Banten

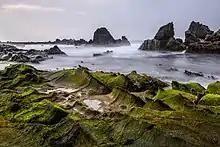
Sawarna Banten Green View, Lebak Regency

The Empire of Japan invaded the East Indies, expelling the Dutch, and occupied Banten in March 1942. During their three years of occupation, the Japanese built the Saketi–Bayah railway in southern Lebak to transport brown coal from the Bayah mines. The project involved a workforce of about 1,000 rōmusha (local forced labourers) and a few engineers and technicians (mainly Dutch), supervised by the Japanese. The rōmusha working in the mines were taken from Central and East Java, the railway rōmusha were primarily from Banten. The construction took 12 million human days over 14 months. Working conditions were harsh due to food shortages, lack of medical care, and the tropical climate. Casualties are estimated at 20,000 to 60,000, not including mine workers.